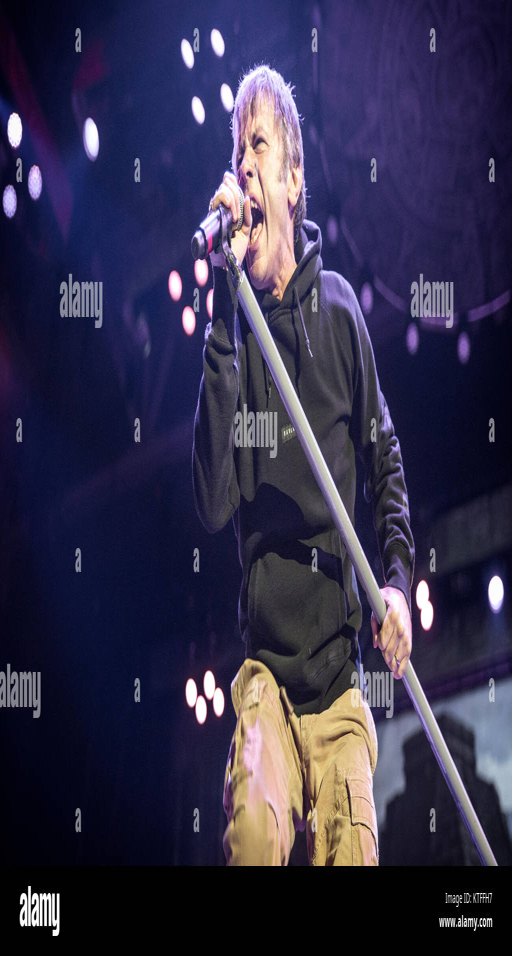
heavy metal artist , the heavy metal band , performs a live concert .